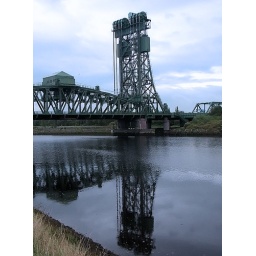
Reflections of the bridge in the water